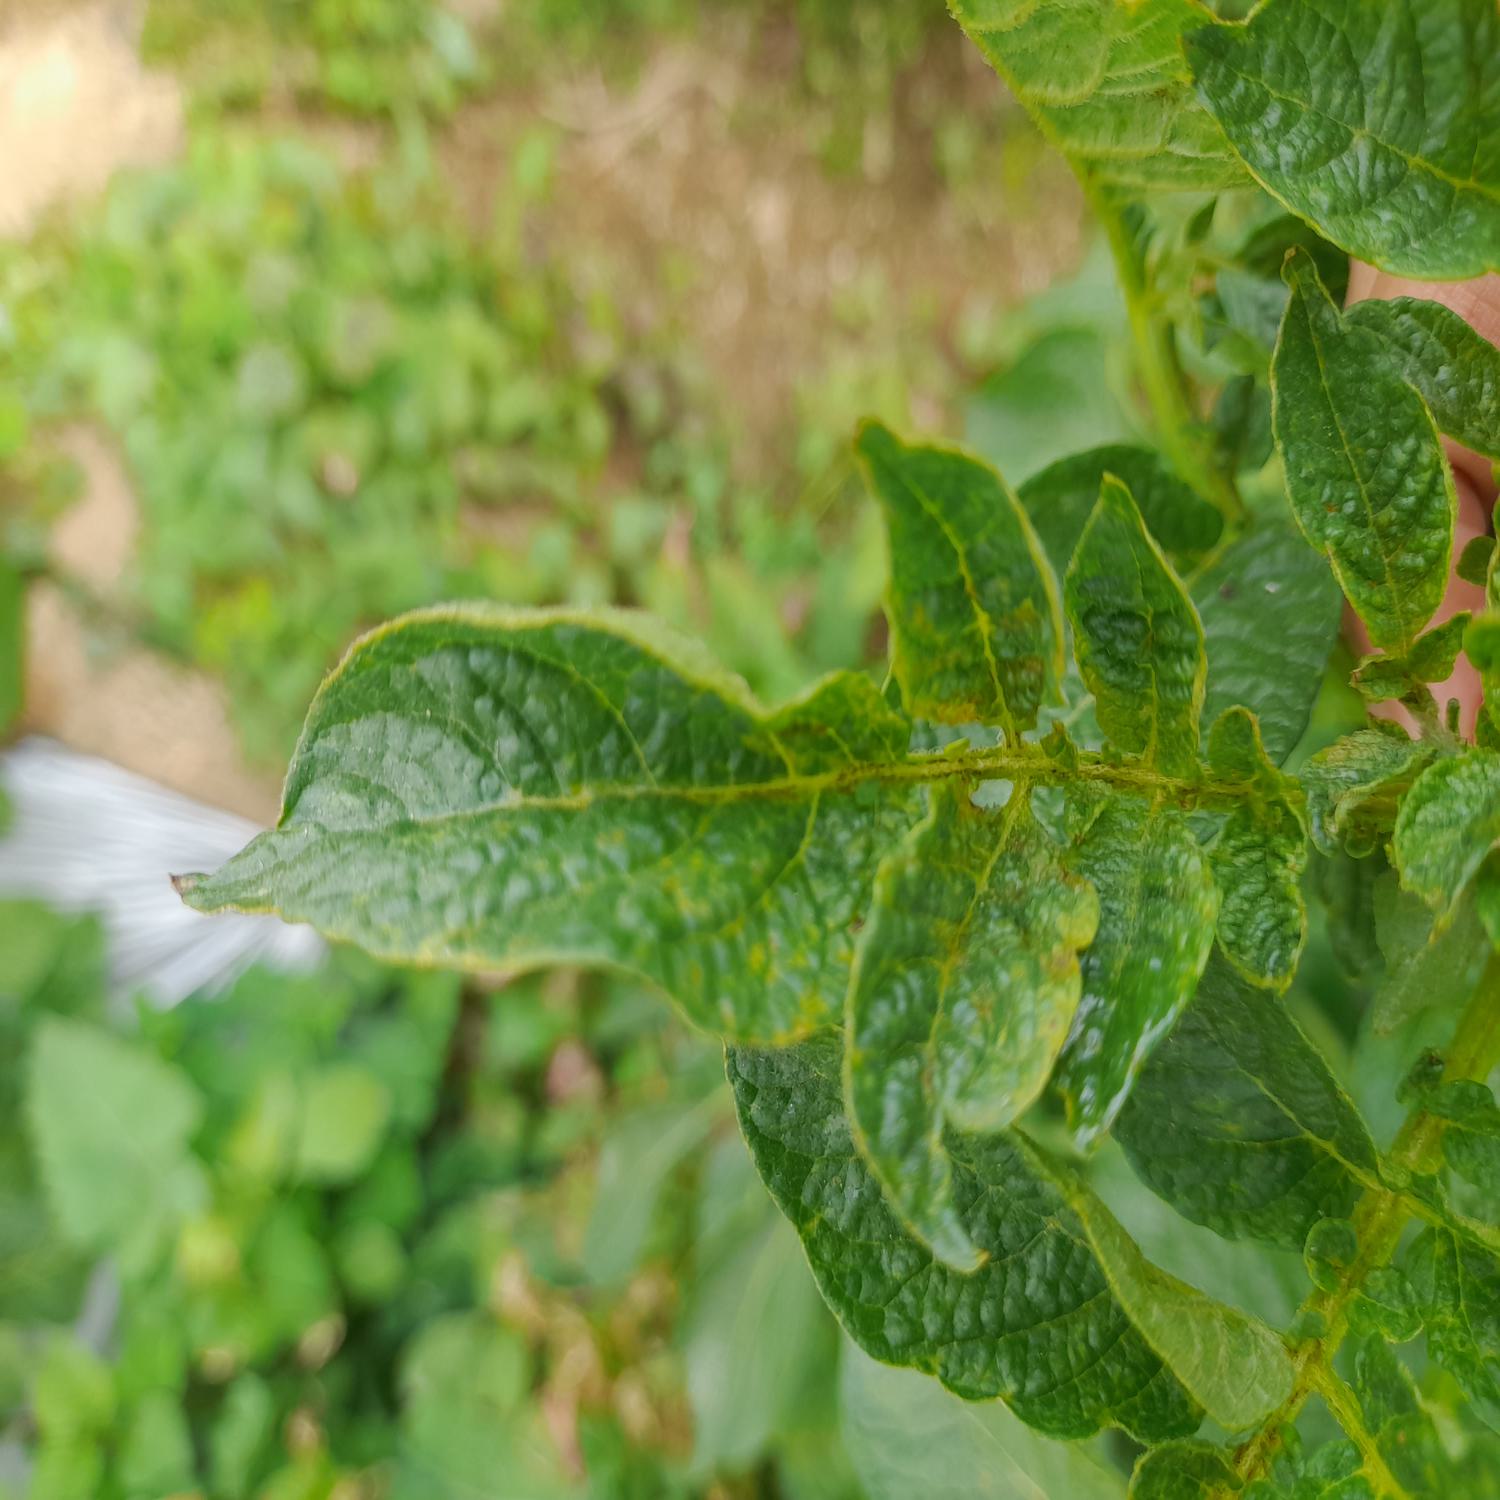
Label: Virus